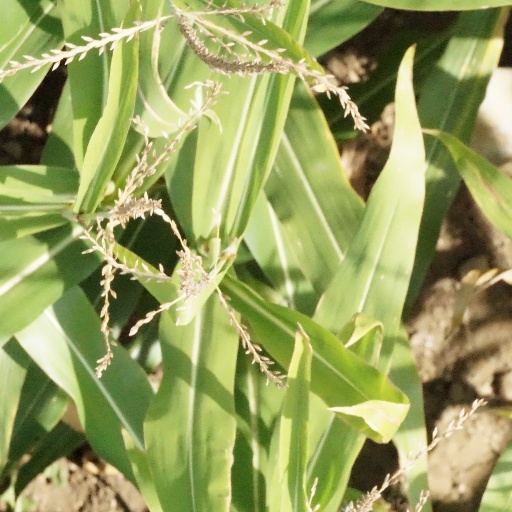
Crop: maize; corn